Ciro Immobile

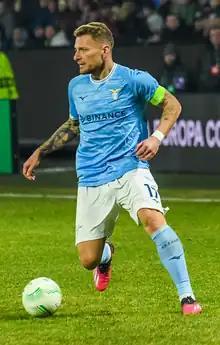
Immobile playing for Lazio in 2023

On 16 April, he scored in the stoppage time in a 1–1 draw against Torino, which was his 180th Serie A goal, matching Sampdoria veteran Fabio Quagliarella at 13th in the league's all-time top scorers list. In addition, he became the first Italian player in Serie A history to score at least 25 goals in three separate league campaigns and reached 30+ goals in all competitions for a third time in his career. On 24 April, by scoring in a 2–1 defeat against Milan, Immobile became just the fourth player in Europe's top five leagues to score more than 25 goals in a league season at least three times since the 2016–17 season, joining Robert Lewandowski, Lionel Messi, and Cristiano Ronaldo.